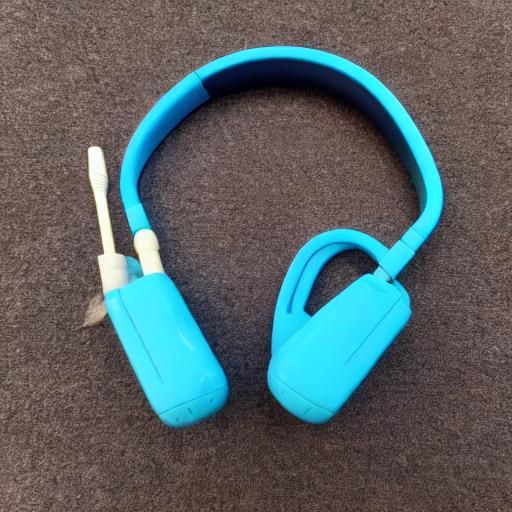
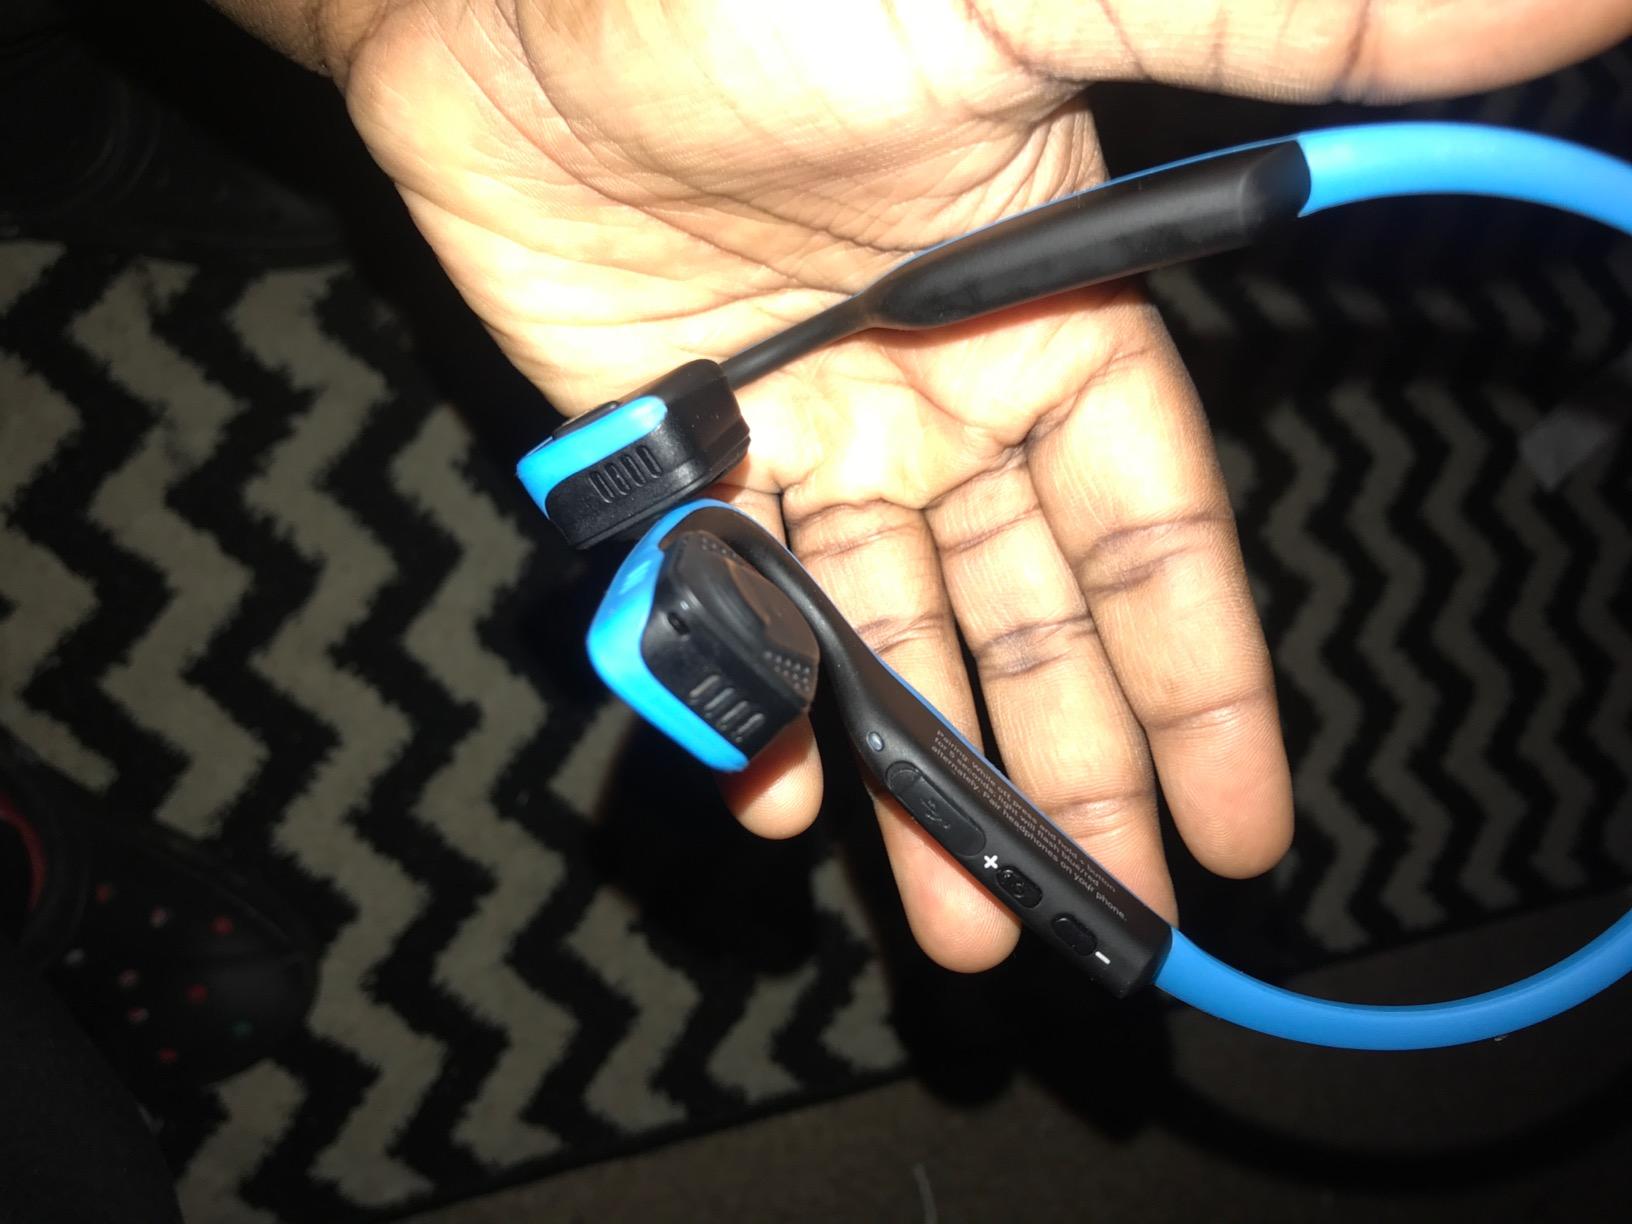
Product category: headphones
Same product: no